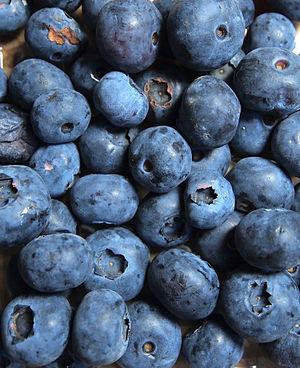
Le bleuet ou bluet est une baie qui pousse sur des arbustes du genre Vaccinium originaires d'Amérique du Nord où on les trouve principalement. Cette baie est proche de celle de la Myrtille commune, mais possède toutefois des caractéristiques différentes comme sa coloration, son goût légèrement moins sucré et des propriétés légèrement spécifiques. Le bleuet sauvage est de très petite taille tandis que le bleuet cultivé est de plus grande taille.
Le terme bleuet peut faire référence à :
Les myrtilles sont des fruits rouges produits par diverses espèces du genre Vaccinium. Ce sont de petites baies de couleur bleu-violacé à la saveur douce et légèrement sucrée.